Monuments of Kosovo

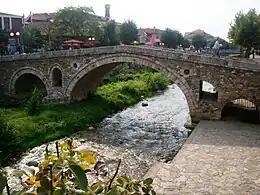
Stone Bridge, Prizren

Grand Bazaar of Çarshia (Gjakova) was the source of social, cultural, economic development. It helped the development of all types of craftsmanship. Since 1955, it represents one of the largest urban monumental ensembles not only in Kosovo, but also abroad. This center was burnt therefore extremely damaged by the Yugoslav forces during the 1999 war, but it got later reconstructed. Nowadays it has many stores where you can buy different types of ancient handicrafts, such as souvenirs, traditional clothes and even contemporary items.